Shimosato Kofun

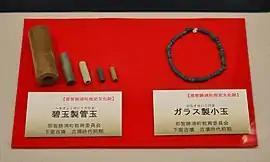
Grave Goods from Shimosato Kofun

The is a Kofun period burial mound located between the Shimosato neighborhood of the town of Nachikatsuura, Higashimuro District Wakayama Prefecture in the Kansai region of Japan. The tumulus was designated a National Historic Site of Japan in 1976. and the items excavated from the tomb are designated Tangible Cultural Properties of Nachikatsuura Town.